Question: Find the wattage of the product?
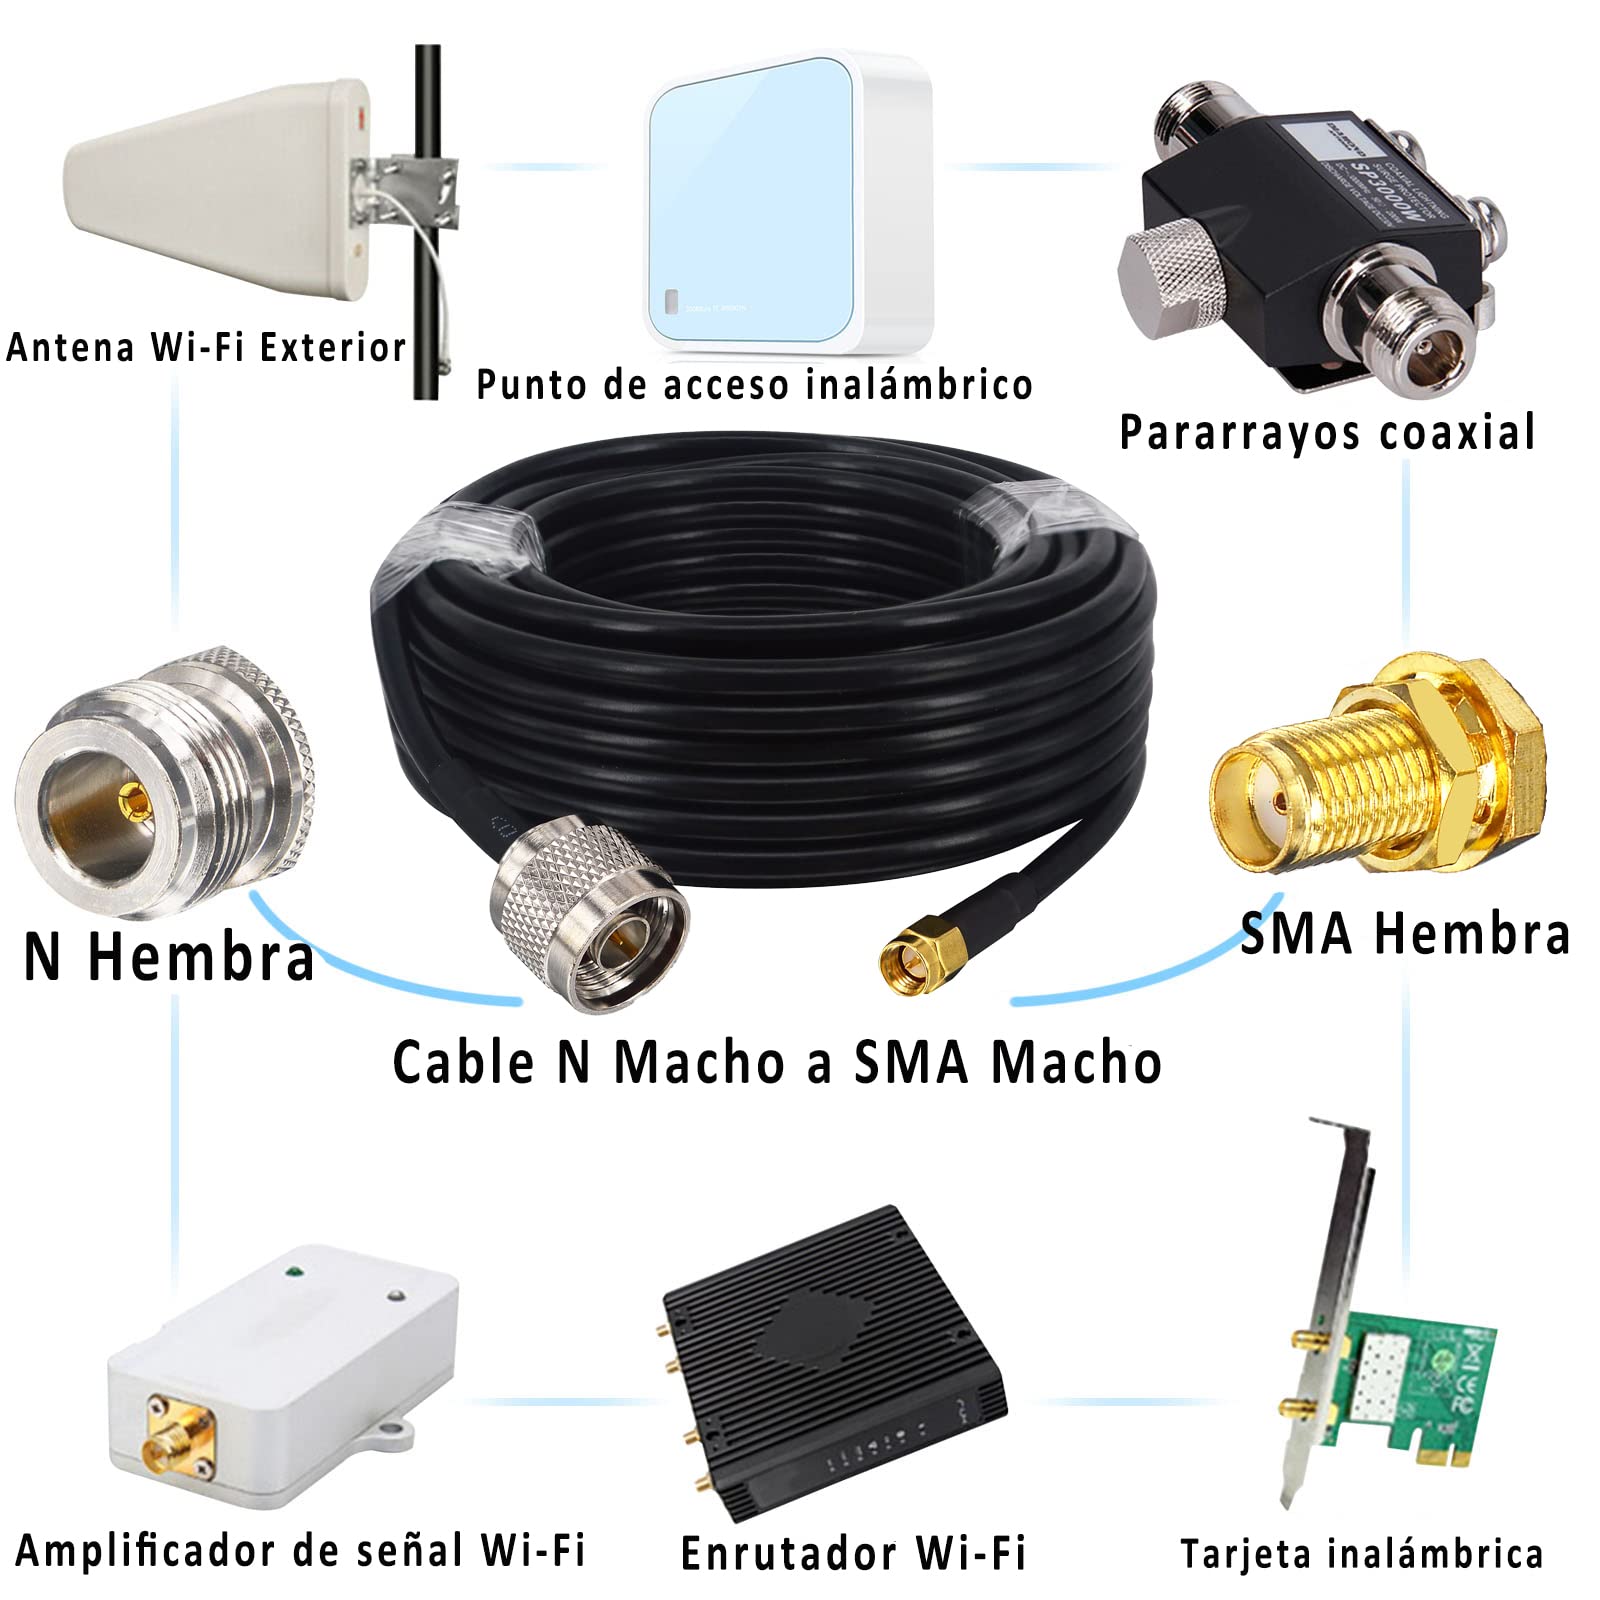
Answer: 3000.0 watt